Fourche Maline (Oklahoma stream)

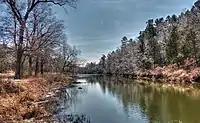
View of Fourche Maline

Fourche Maline (pronounced foosh-ma-lean) ("Bad Fork", French) is a tributary of the Poteau River in Oklahoma. The headwaters of Fourche Maline are in the Sans Bois Mountains in northwest Latimer County. It flows southwestward through Robbers Cave State Park, then southeastward past Wilburton before turning eastward until it reaches the Poteau River in Le Flore County. Fourche Maline's confluence with the Poteau River is now submerged in Lake Wister, about south of the confluence. The distance from origin to confluence is about Oklahoma Historian Muriel Wright translated the French name as meaning "treacherous fork" in English. During the days of the Indian Territory, Fourche Maline served as the boundary between Skullyville County and Sugar Loaf County, two of the constituent counties making up the Moshulatubbee District of the Choctaw Nation.